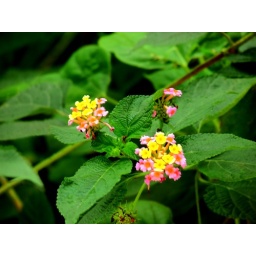
Little colorful flower near my house